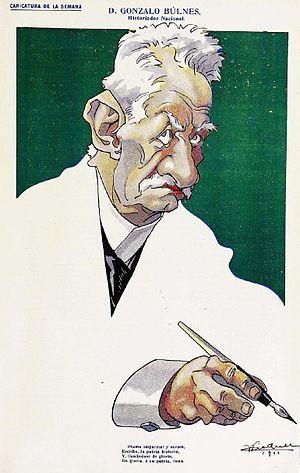
Gonzalo Bulnes Pinto était un agriculteur, historien, membre du Parti conservateur et homme politique chilien.